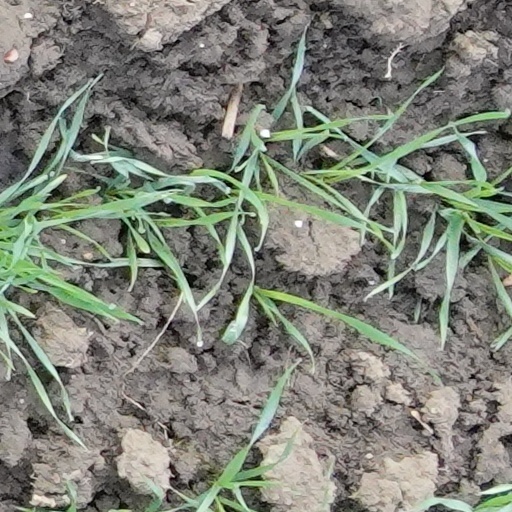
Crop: wheat